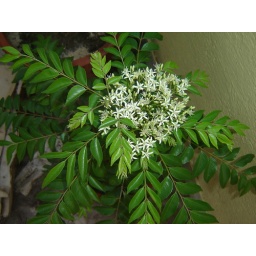
curry leaf plant in flowers